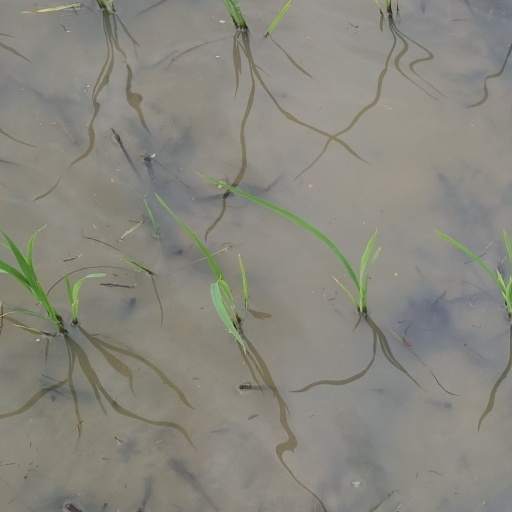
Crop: rice